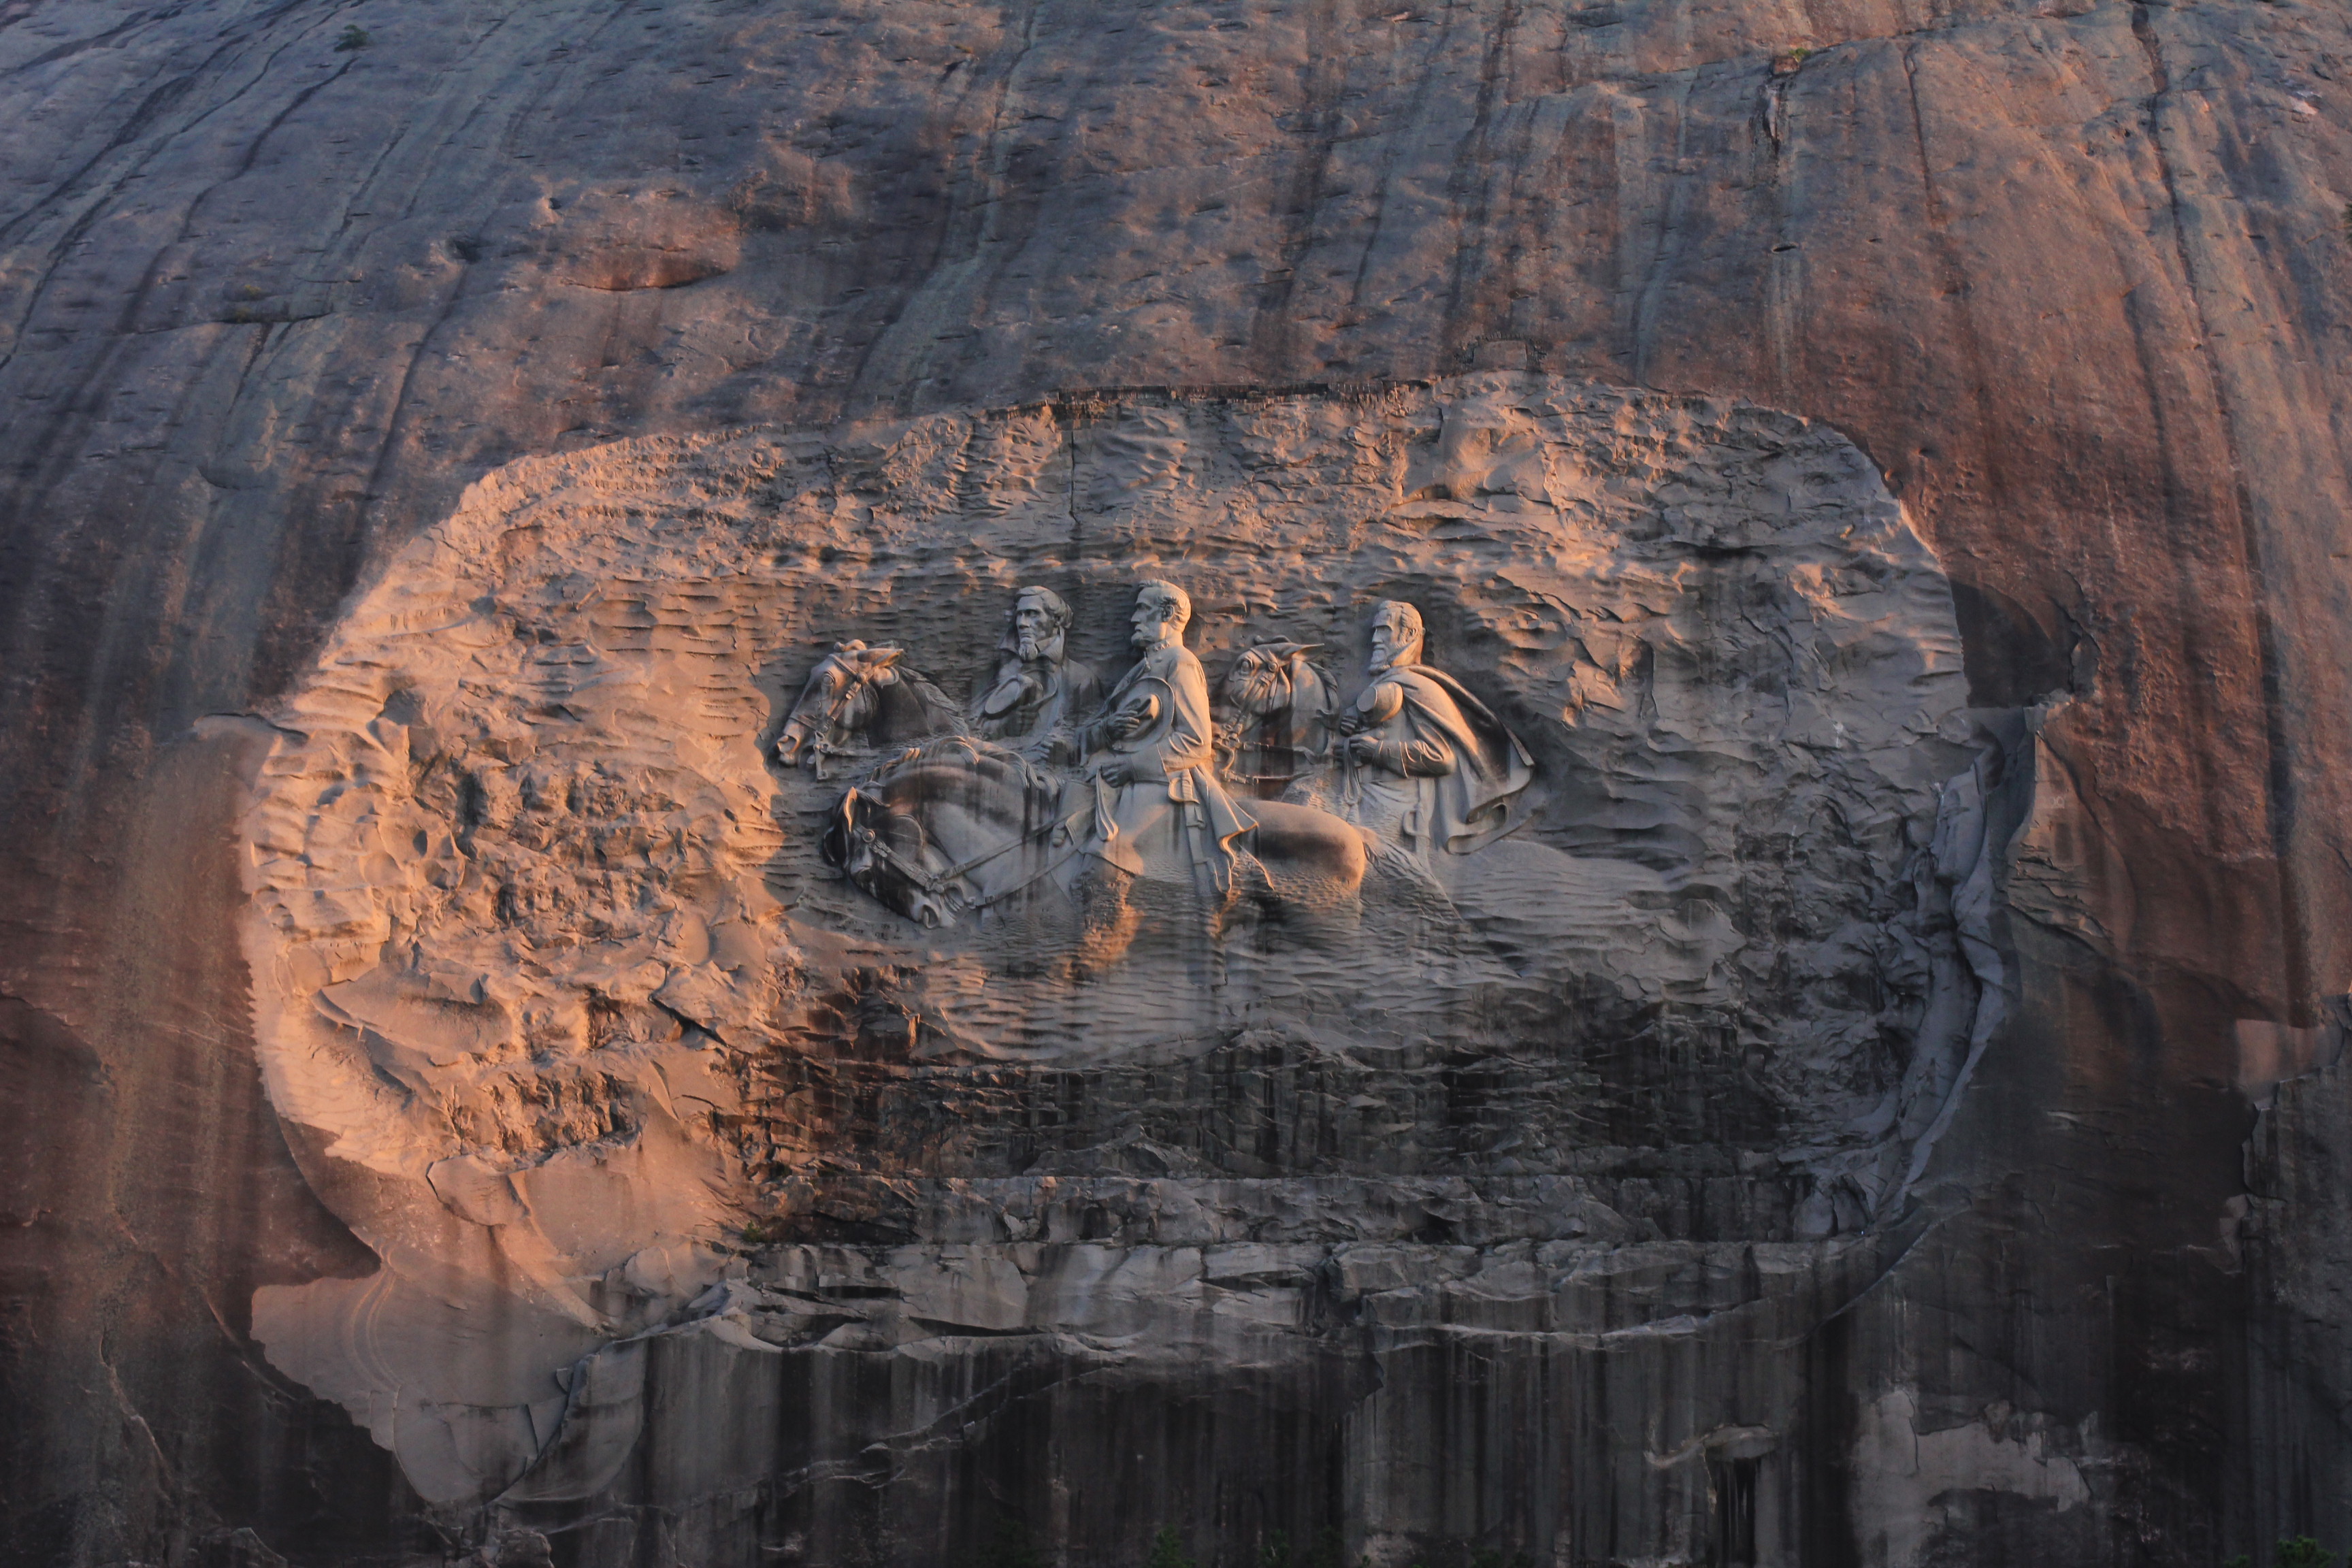
stone mountain, park, summer, georgia, sunset, formation, rock, geology, bedrock, intrusion, fault, outcrop, wood, tree, badlands, dike, escarpment